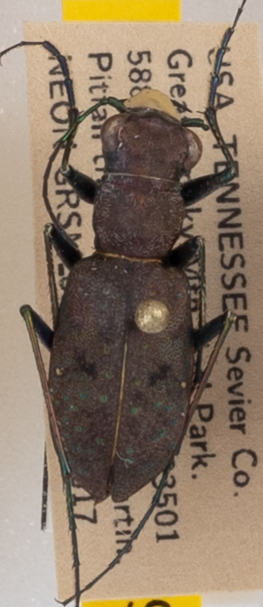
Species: Cylindera unipunctata
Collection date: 2021-08-17
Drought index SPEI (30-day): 1.32
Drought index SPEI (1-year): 1.13
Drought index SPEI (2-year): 2.09